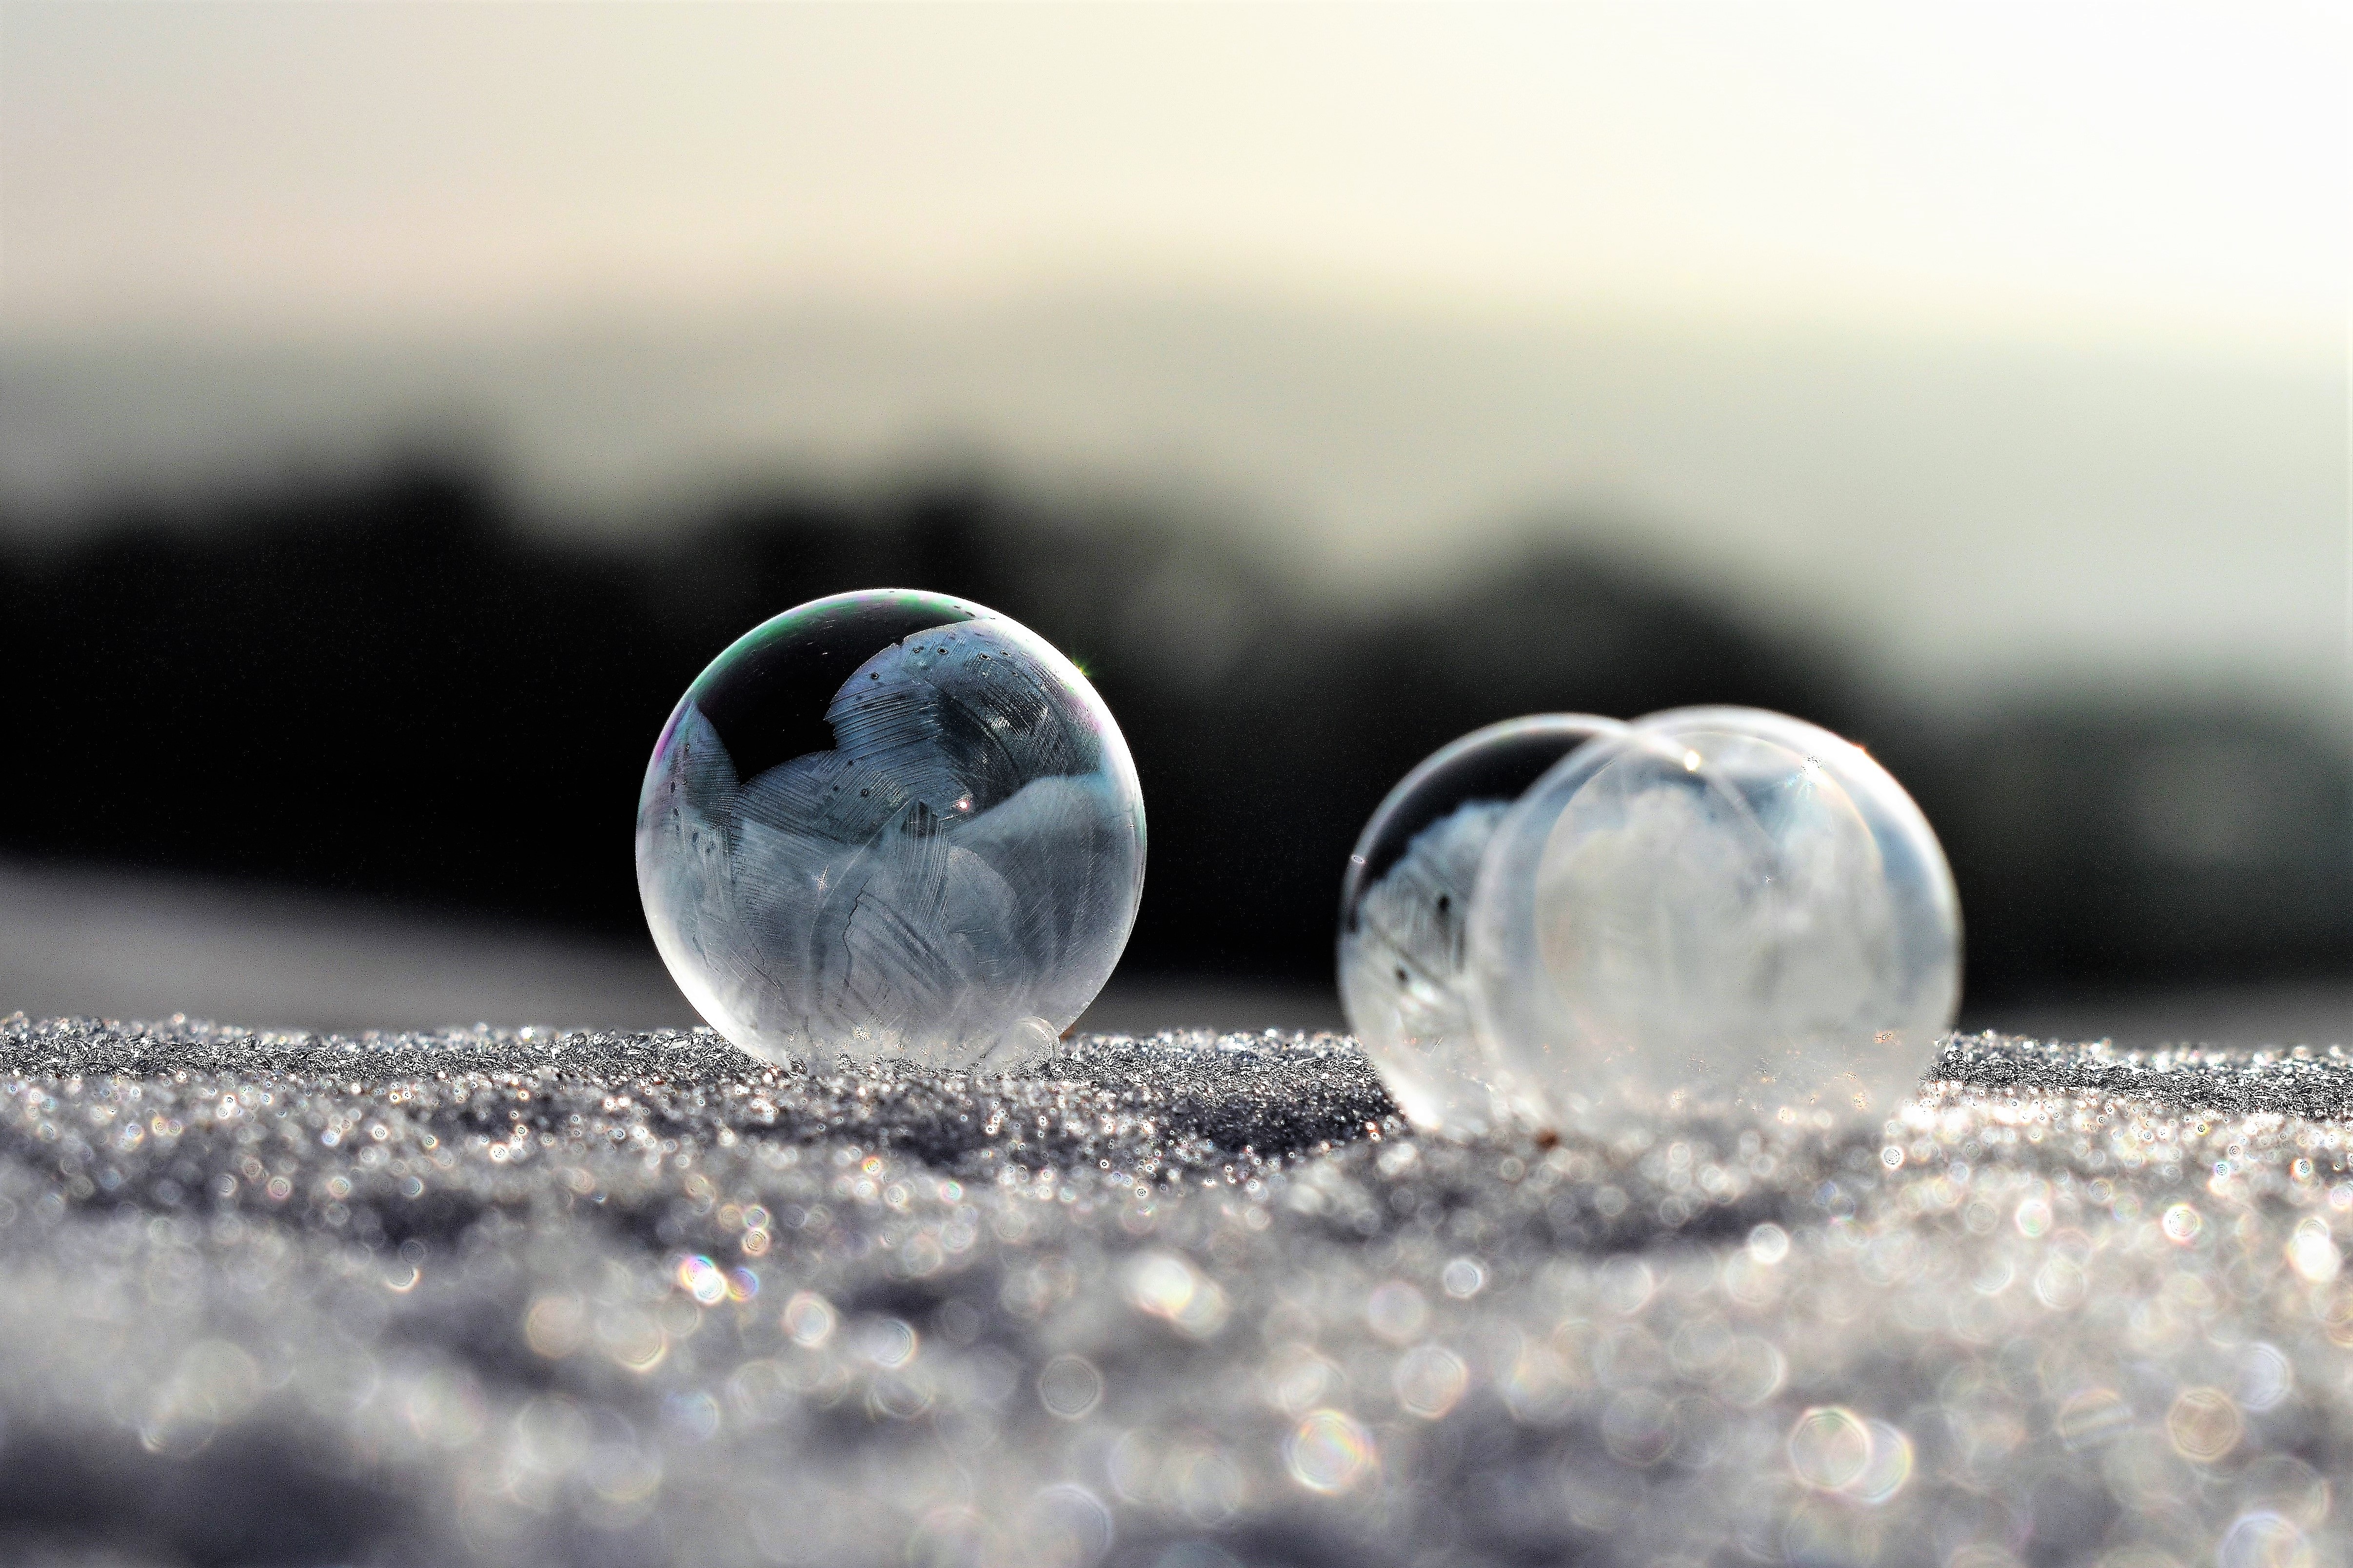
soap bubbles, frozen, frost, frozen bubble, eiskristalle, winter, cold, snow, ball, wintry, bubble, crystals, frosted soap bubble, crystal growth, back light, icy